Frederick William Gunn

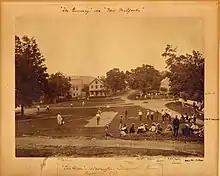
Frederick Gunn has been identified in this first known photograph of a baseball game in progress. It was taken on August 4, 1869 on the Washington Green during the first Gunnery alumni reunion and was featured in Ken Burns' documentary and book "Baseball"

Frederick William Gunn was born in Washington, Connecticut, on October 4, 1816. The eighth and youngest son of a farmer and admired deputy sheriff, John Northrup (1772–1826), and his wife, Mary (Polly) Ford (1773–1827), Gunn was orphaned at age 10. His parents died "during the prevalence of an epidemic."